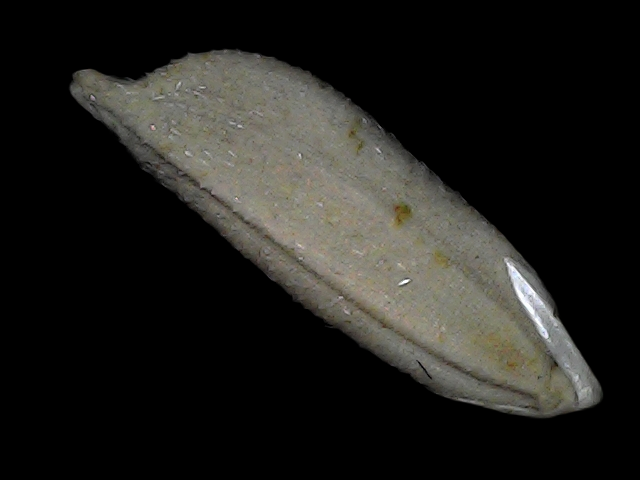
Rice variety: Bd79